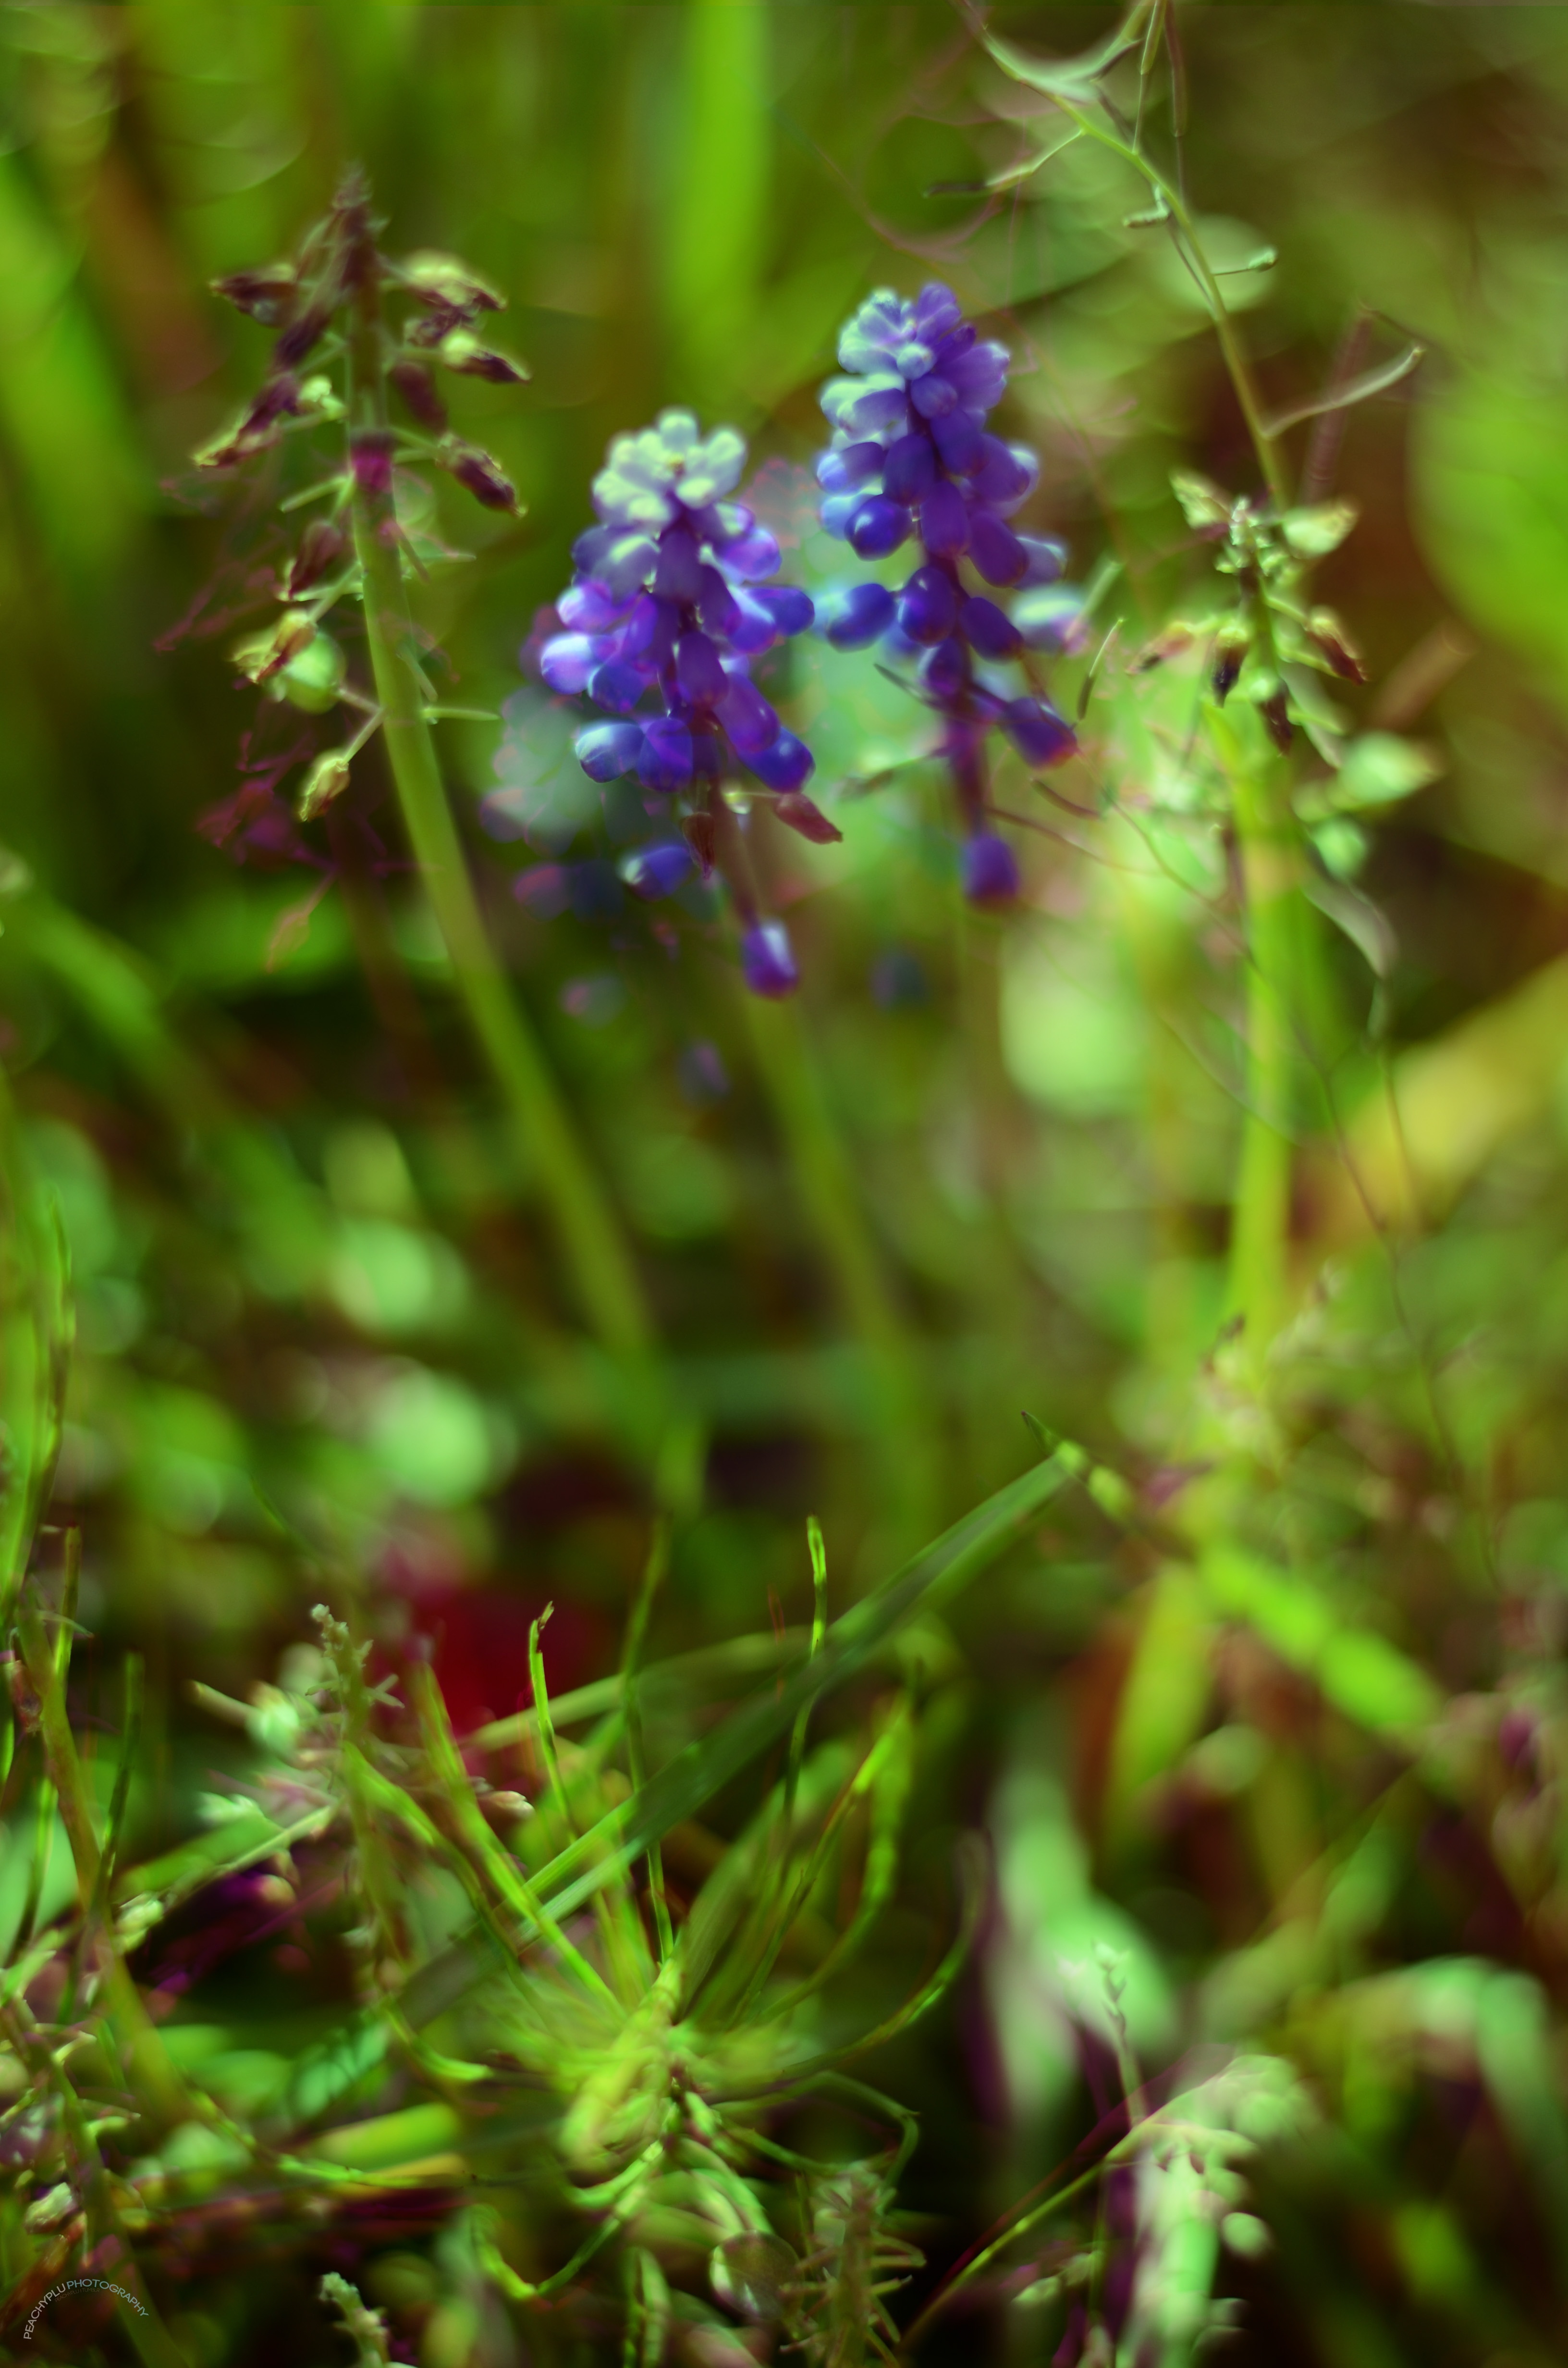
nature, grass, plant, meadow, leaf, flower, green, herb, botany, flora, wildflower, macro photography, flowering plant, land plant